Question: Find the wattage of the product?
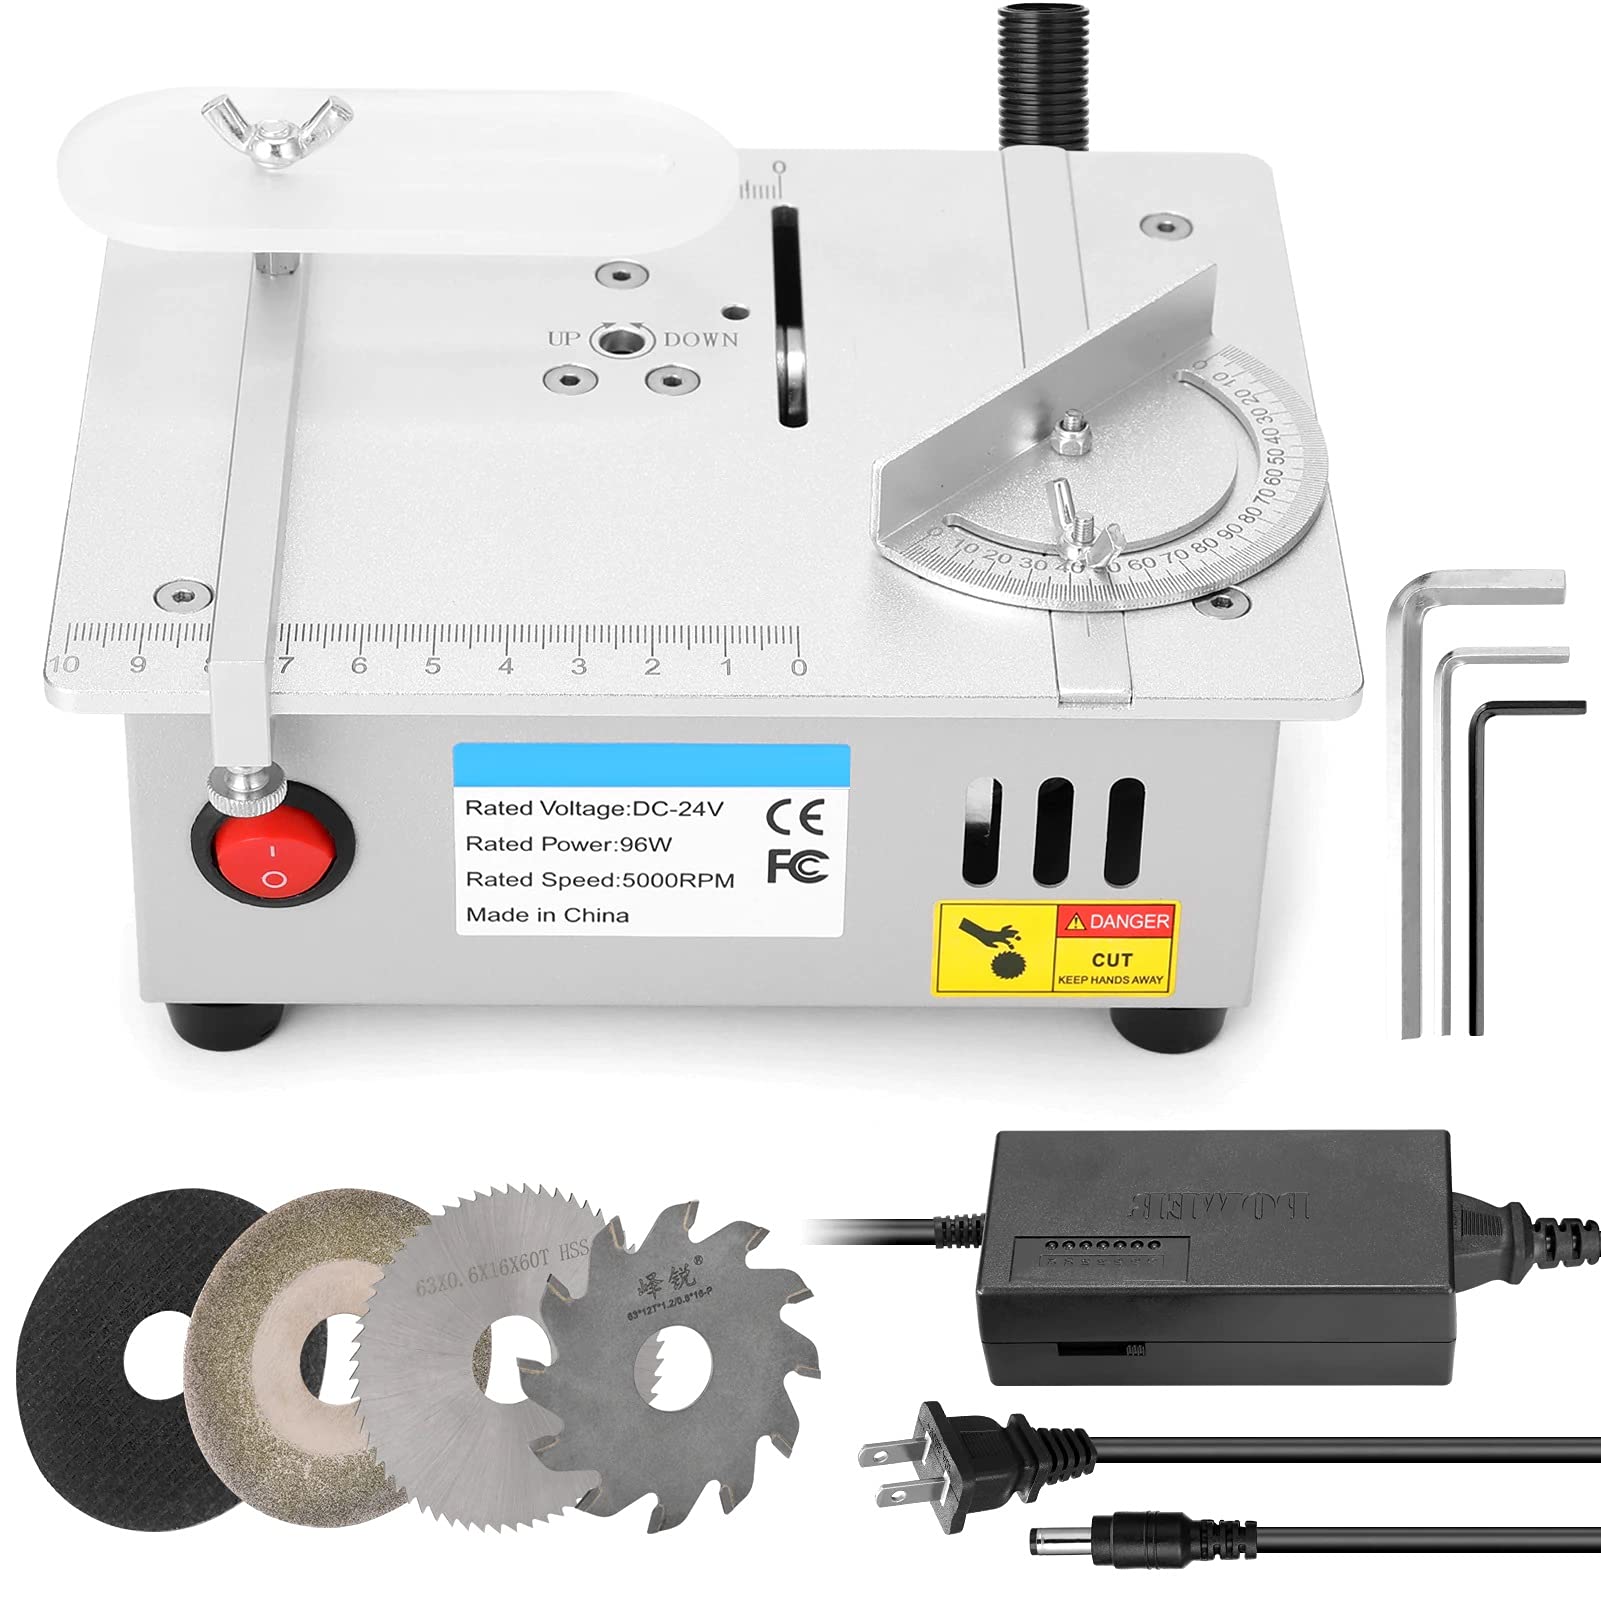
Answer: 96.0 watt